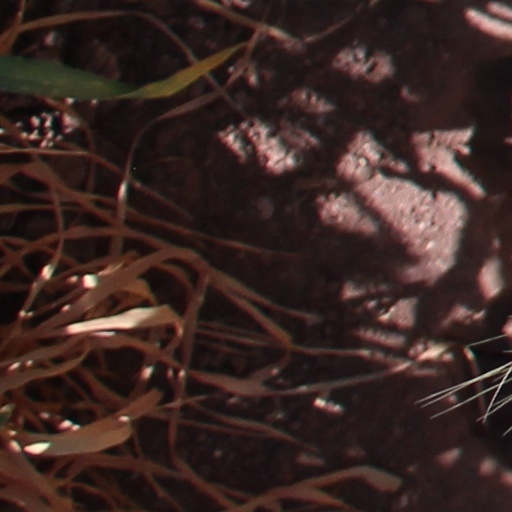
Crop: wheat